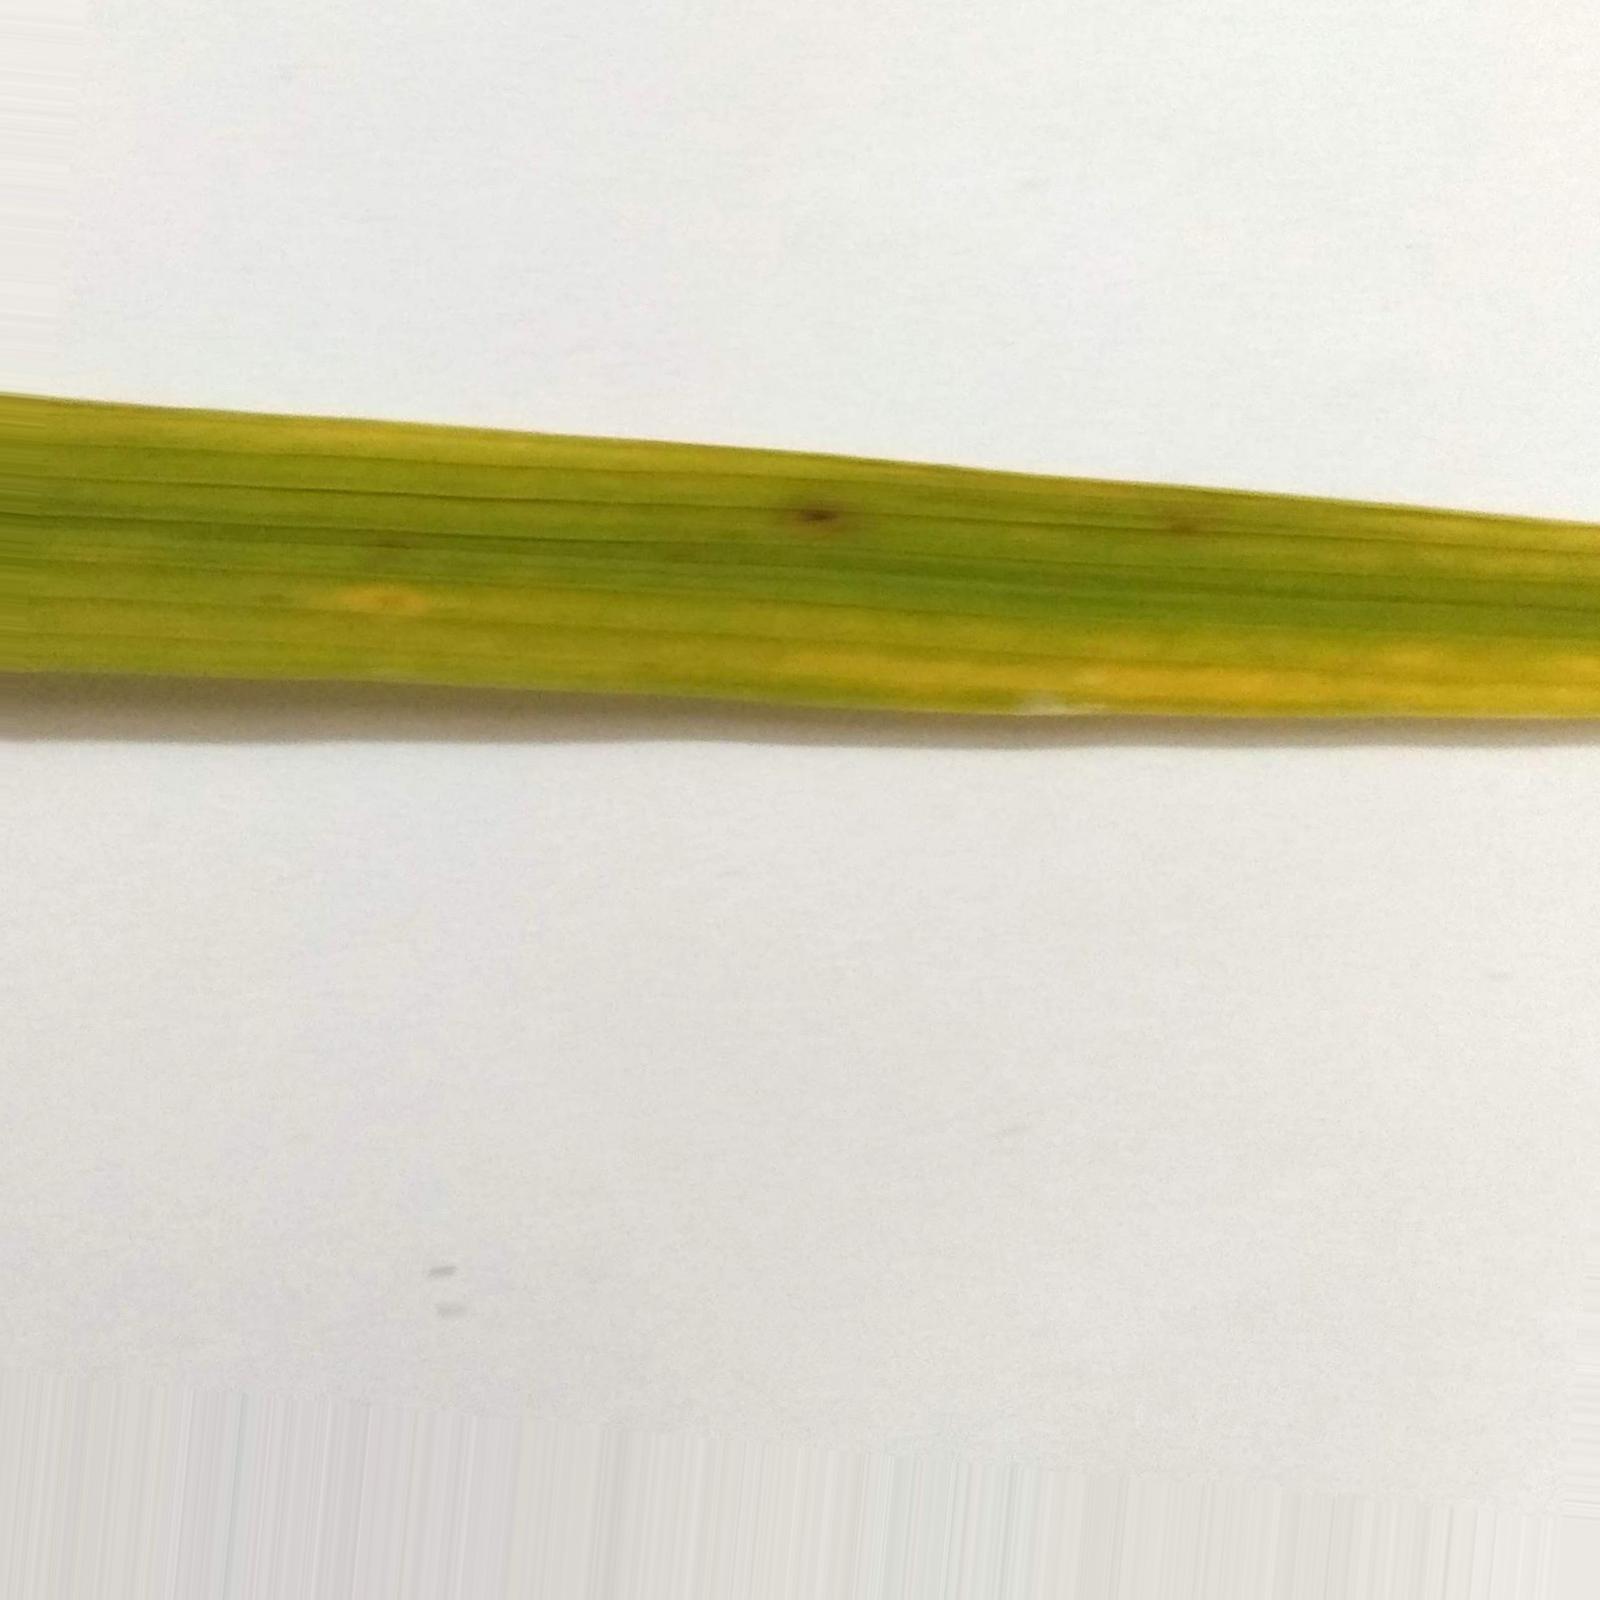
Nhãn: Bệnh Đốm Nâu ( Brown spot )